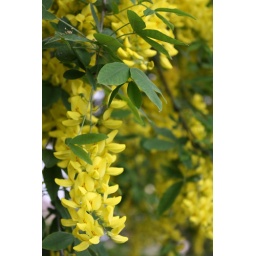
Noticed this on a tree in someone's garden which was hanging over onto the road in biggleswade